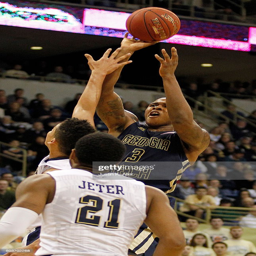
basketball player pulls up for a shot against # during the game .